Describe the emotion expressed in this image:  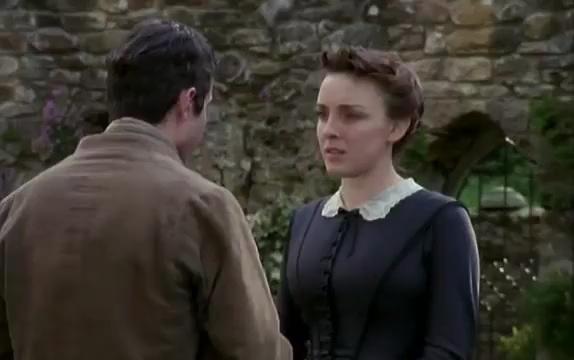
This person displays Suffering, valence and arousal with low intensity.